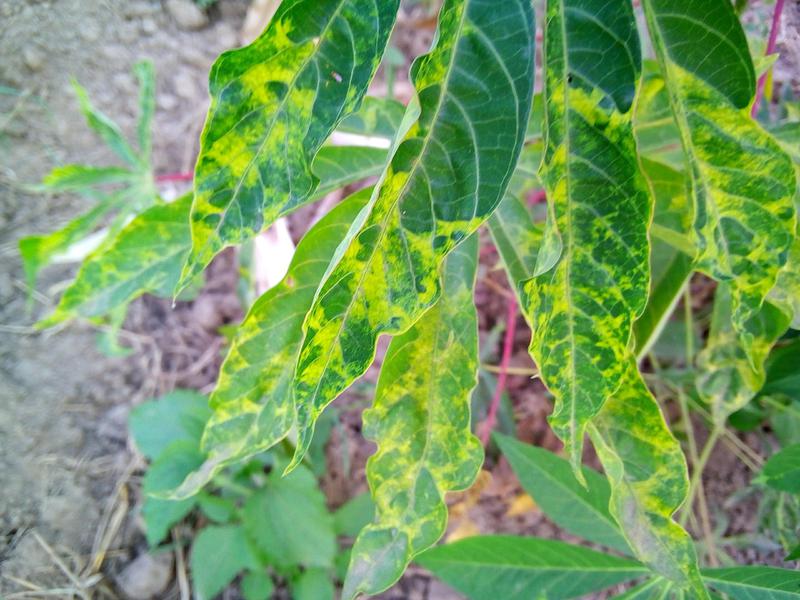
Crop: cassava
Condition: mosaic_disease